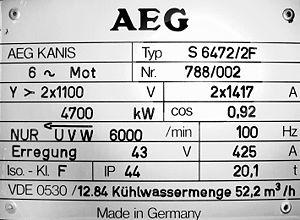
La cascade hyposynchrone est un dispositif faisant appel à l'électronique de puissance et permettant de commander la vitesse et la consommation en puissance réactive d'une machine asynchrone à rotor bobiné. En cas de réduction de la vitesse, ce montage a l'avantage de ne pas diminuer le rendement, la puissance étant renvoyée dans le réseau. La technique consiste à placer un convertisseur de fréquence entre le réseau électrique et l'alimentation du rotor du moteur.